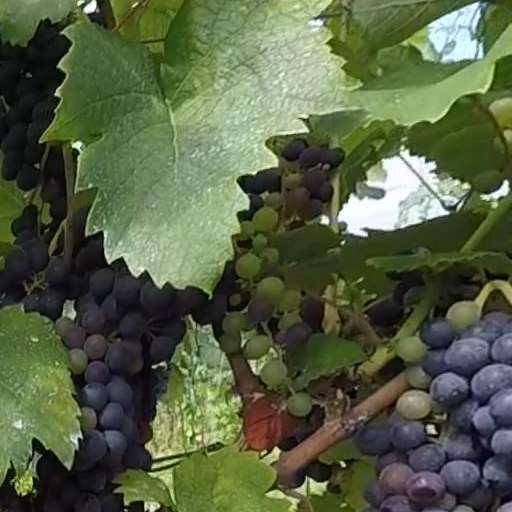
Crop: grape